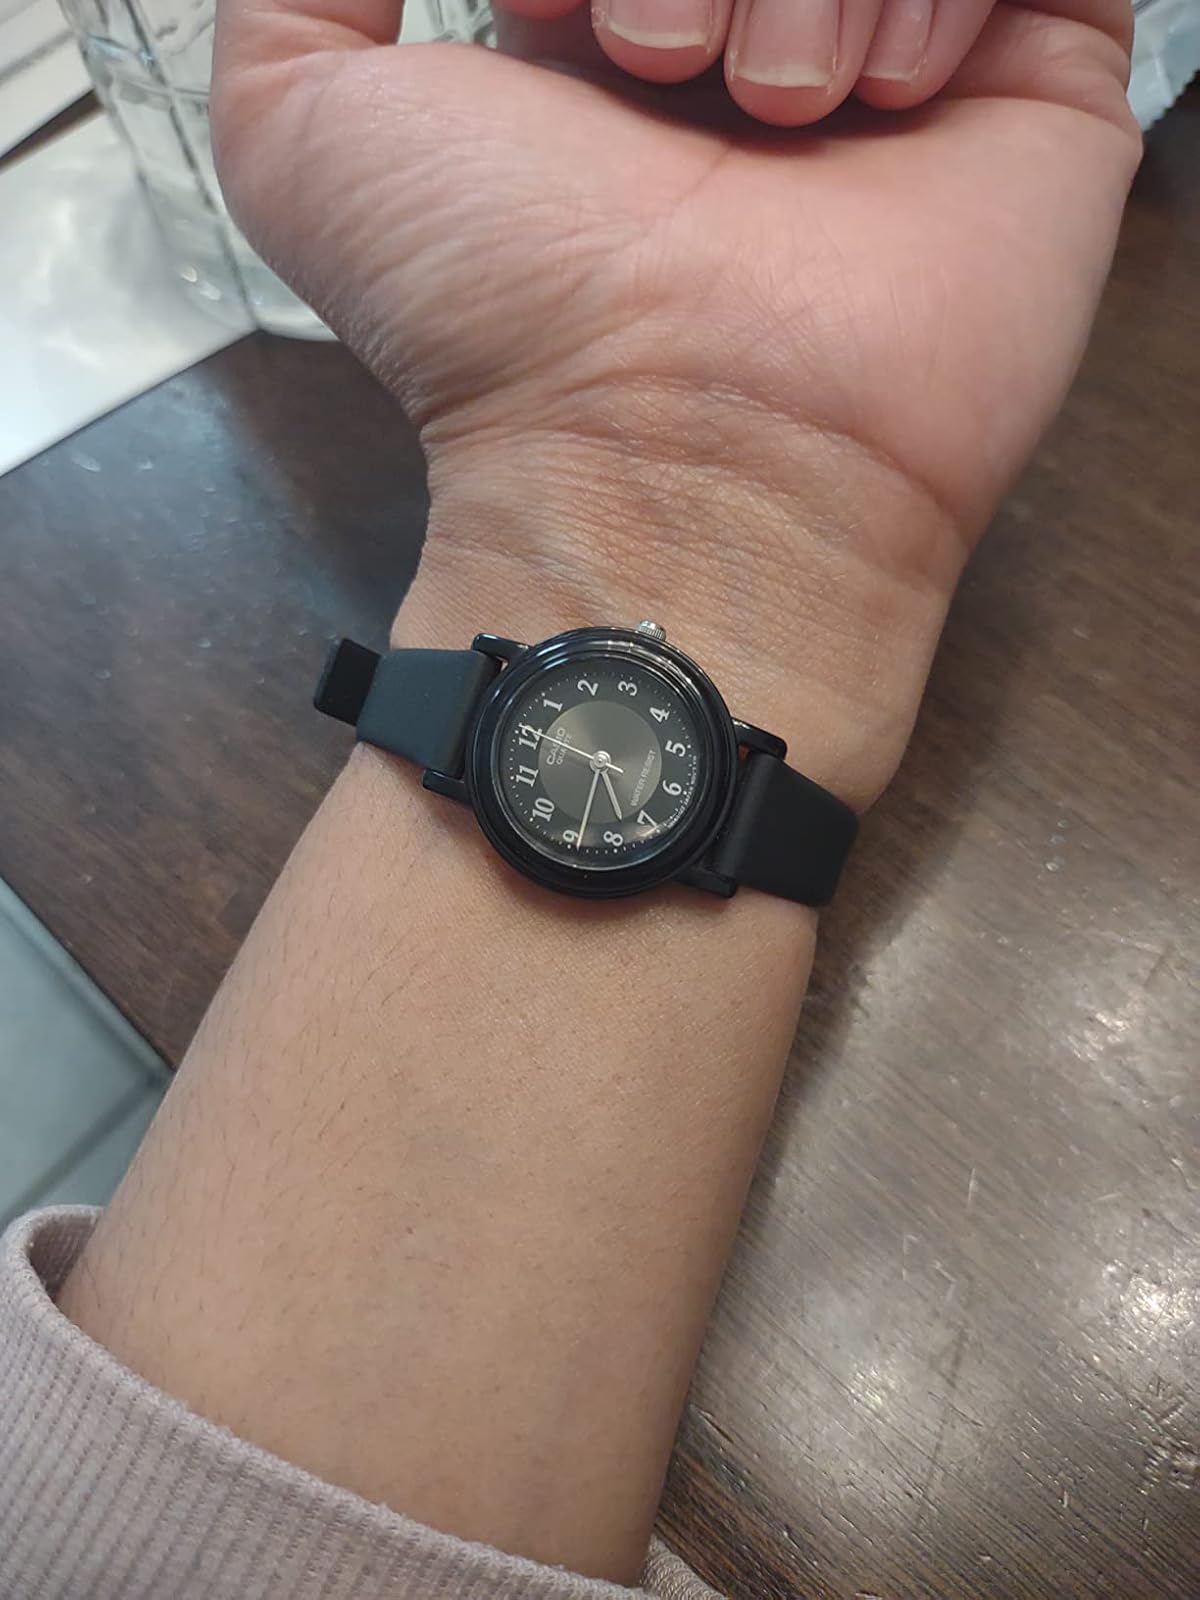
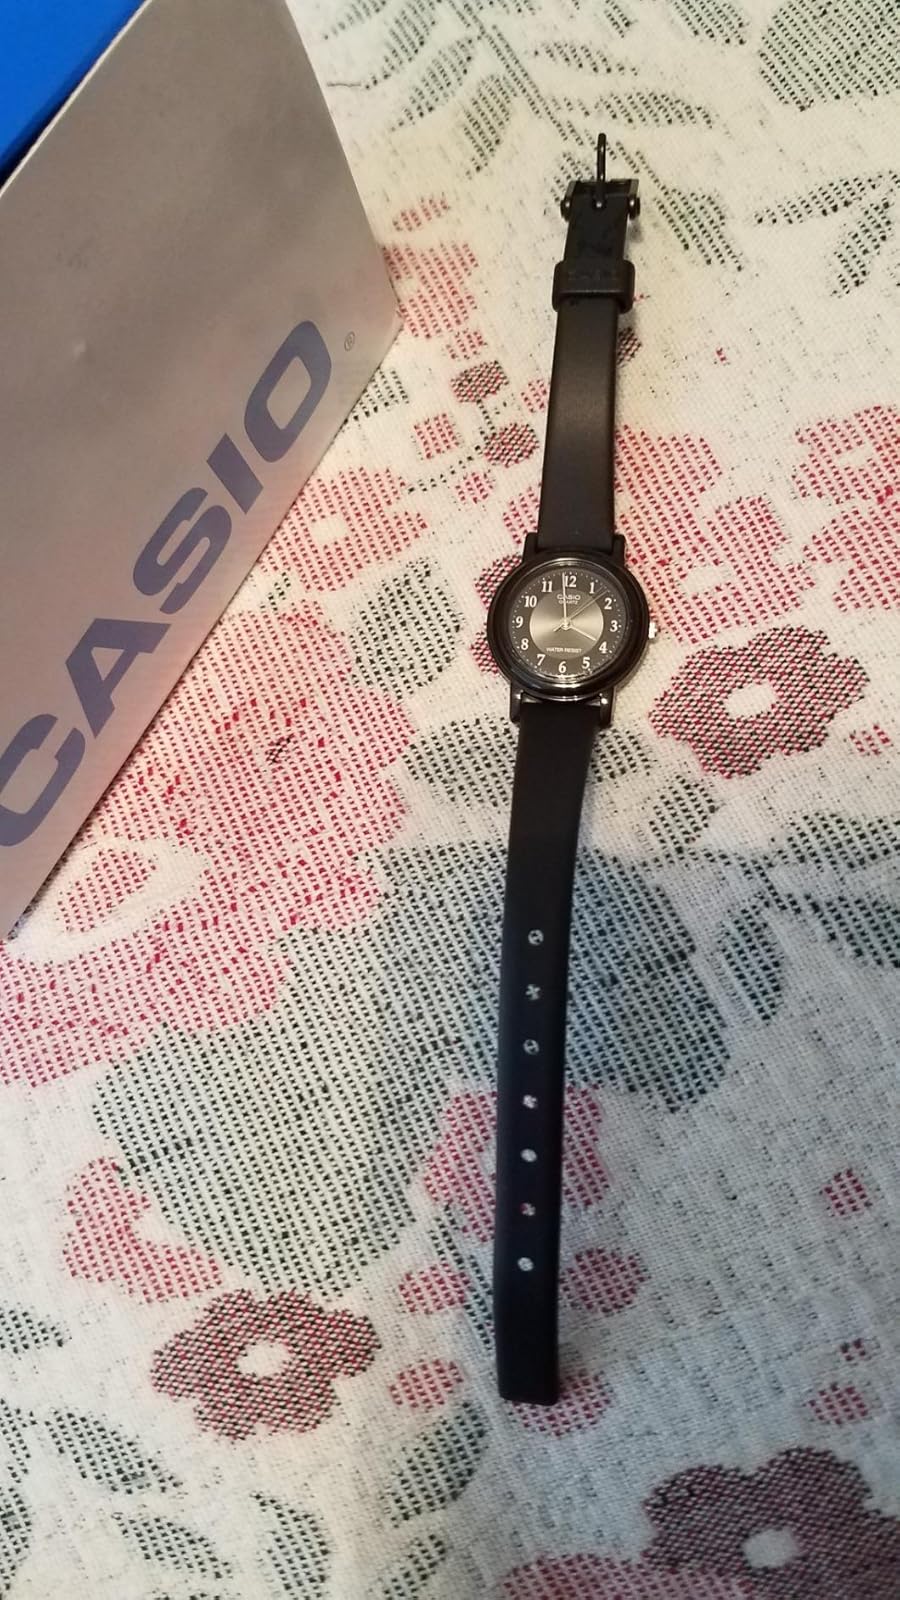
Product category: accessories_watch
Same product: yes